Amilcar Pégase

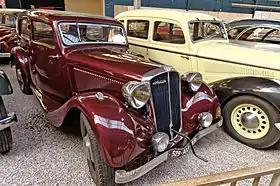
Amilcar Pégase (Berline) 1935

The Amilcar Pégase is a mid-sized car made between 1934 and 1937 by the French Amilcar company. The 2150 cc four-cylinder engine placed it in the 12CV car tax band. Other engine sizes, including a 2490 cc (14CV) unit developed in-house, were also listed.